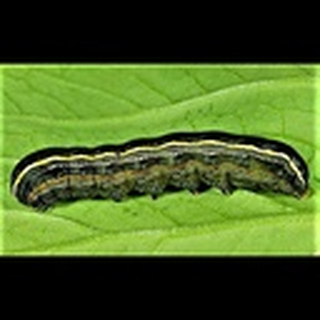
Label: cotton_army_worm